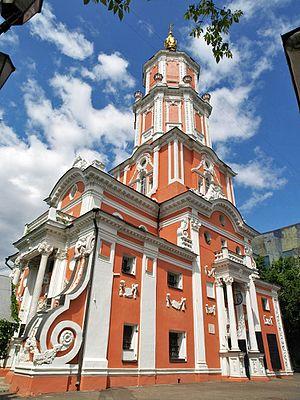
L'église de l'Archange-Gabriel, surnommée la tour Menchikov, est une église orthodoxe de style baroque ukrainien, construite entre 1704 et 1707 à Moscou, dans le quartier actuel Bassmany, à l'intérieur de l'Anneau des boulevards. Elle est aujourd'hui le siège du métoque du patriarcat orthodoxe d'Antioche, dont le recteur est le métropolite Niphon Seikaly, auprès de l'Église orthodoxe russe.
L’architecture russe s’enracine dans la culture matérielle de l'état slave des Rus' de Kiev. À la chute du royaume de Kiev, l’histoire de l'architecture russe s’est poursuivie dans les principautés de Vladimir-Souzdal, de Novgorod, puis dans les États successifs du tsarat de Russie, de l’Empire russe, et de l’Union soviétique, jusqu'à l'actuelle fédération de Russie.
Le Baroque Narychkine, également appelé plus tardivement Baroque de Moscou ou Baroque moscovite, est le nom donné à un style particulier d'architecture baroque russe apparu à Moscou aux XVIIᵉ et XVIIIᵉ siècles.